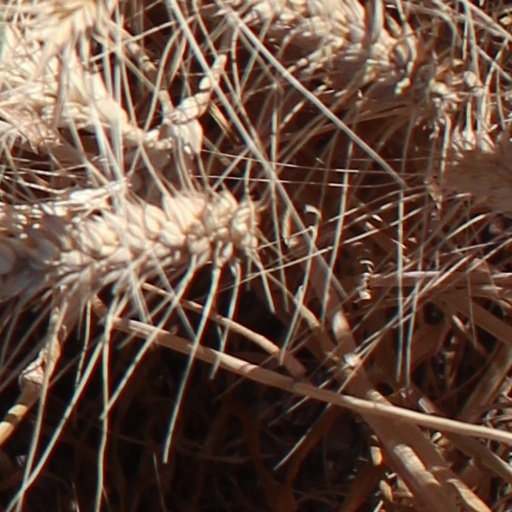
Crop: wheat